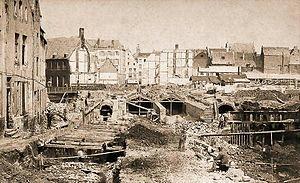
La Senne est une rivière de Belgique, affluent de la Dyle et sous-affluent de l'Escaut par le Rupel et au bord de laquelle est née Bruxelles.
Ouverture du premier magasin « Delhaize Frères et Cⁱᵉ » à Ransart.
La Senne, cours d’eau principal de Bruxelles et élément important de son histoire, devenu facteur d’insalubrité, a fait l’objet durant la seconde moitié du XIXᵉ siècle d’un voûtement dans son parcours urbain, prétexte à d’importants bouleversements urbanistiques de la ville.